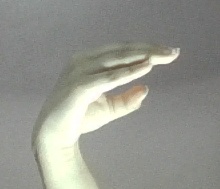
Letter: jeem